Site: saxony
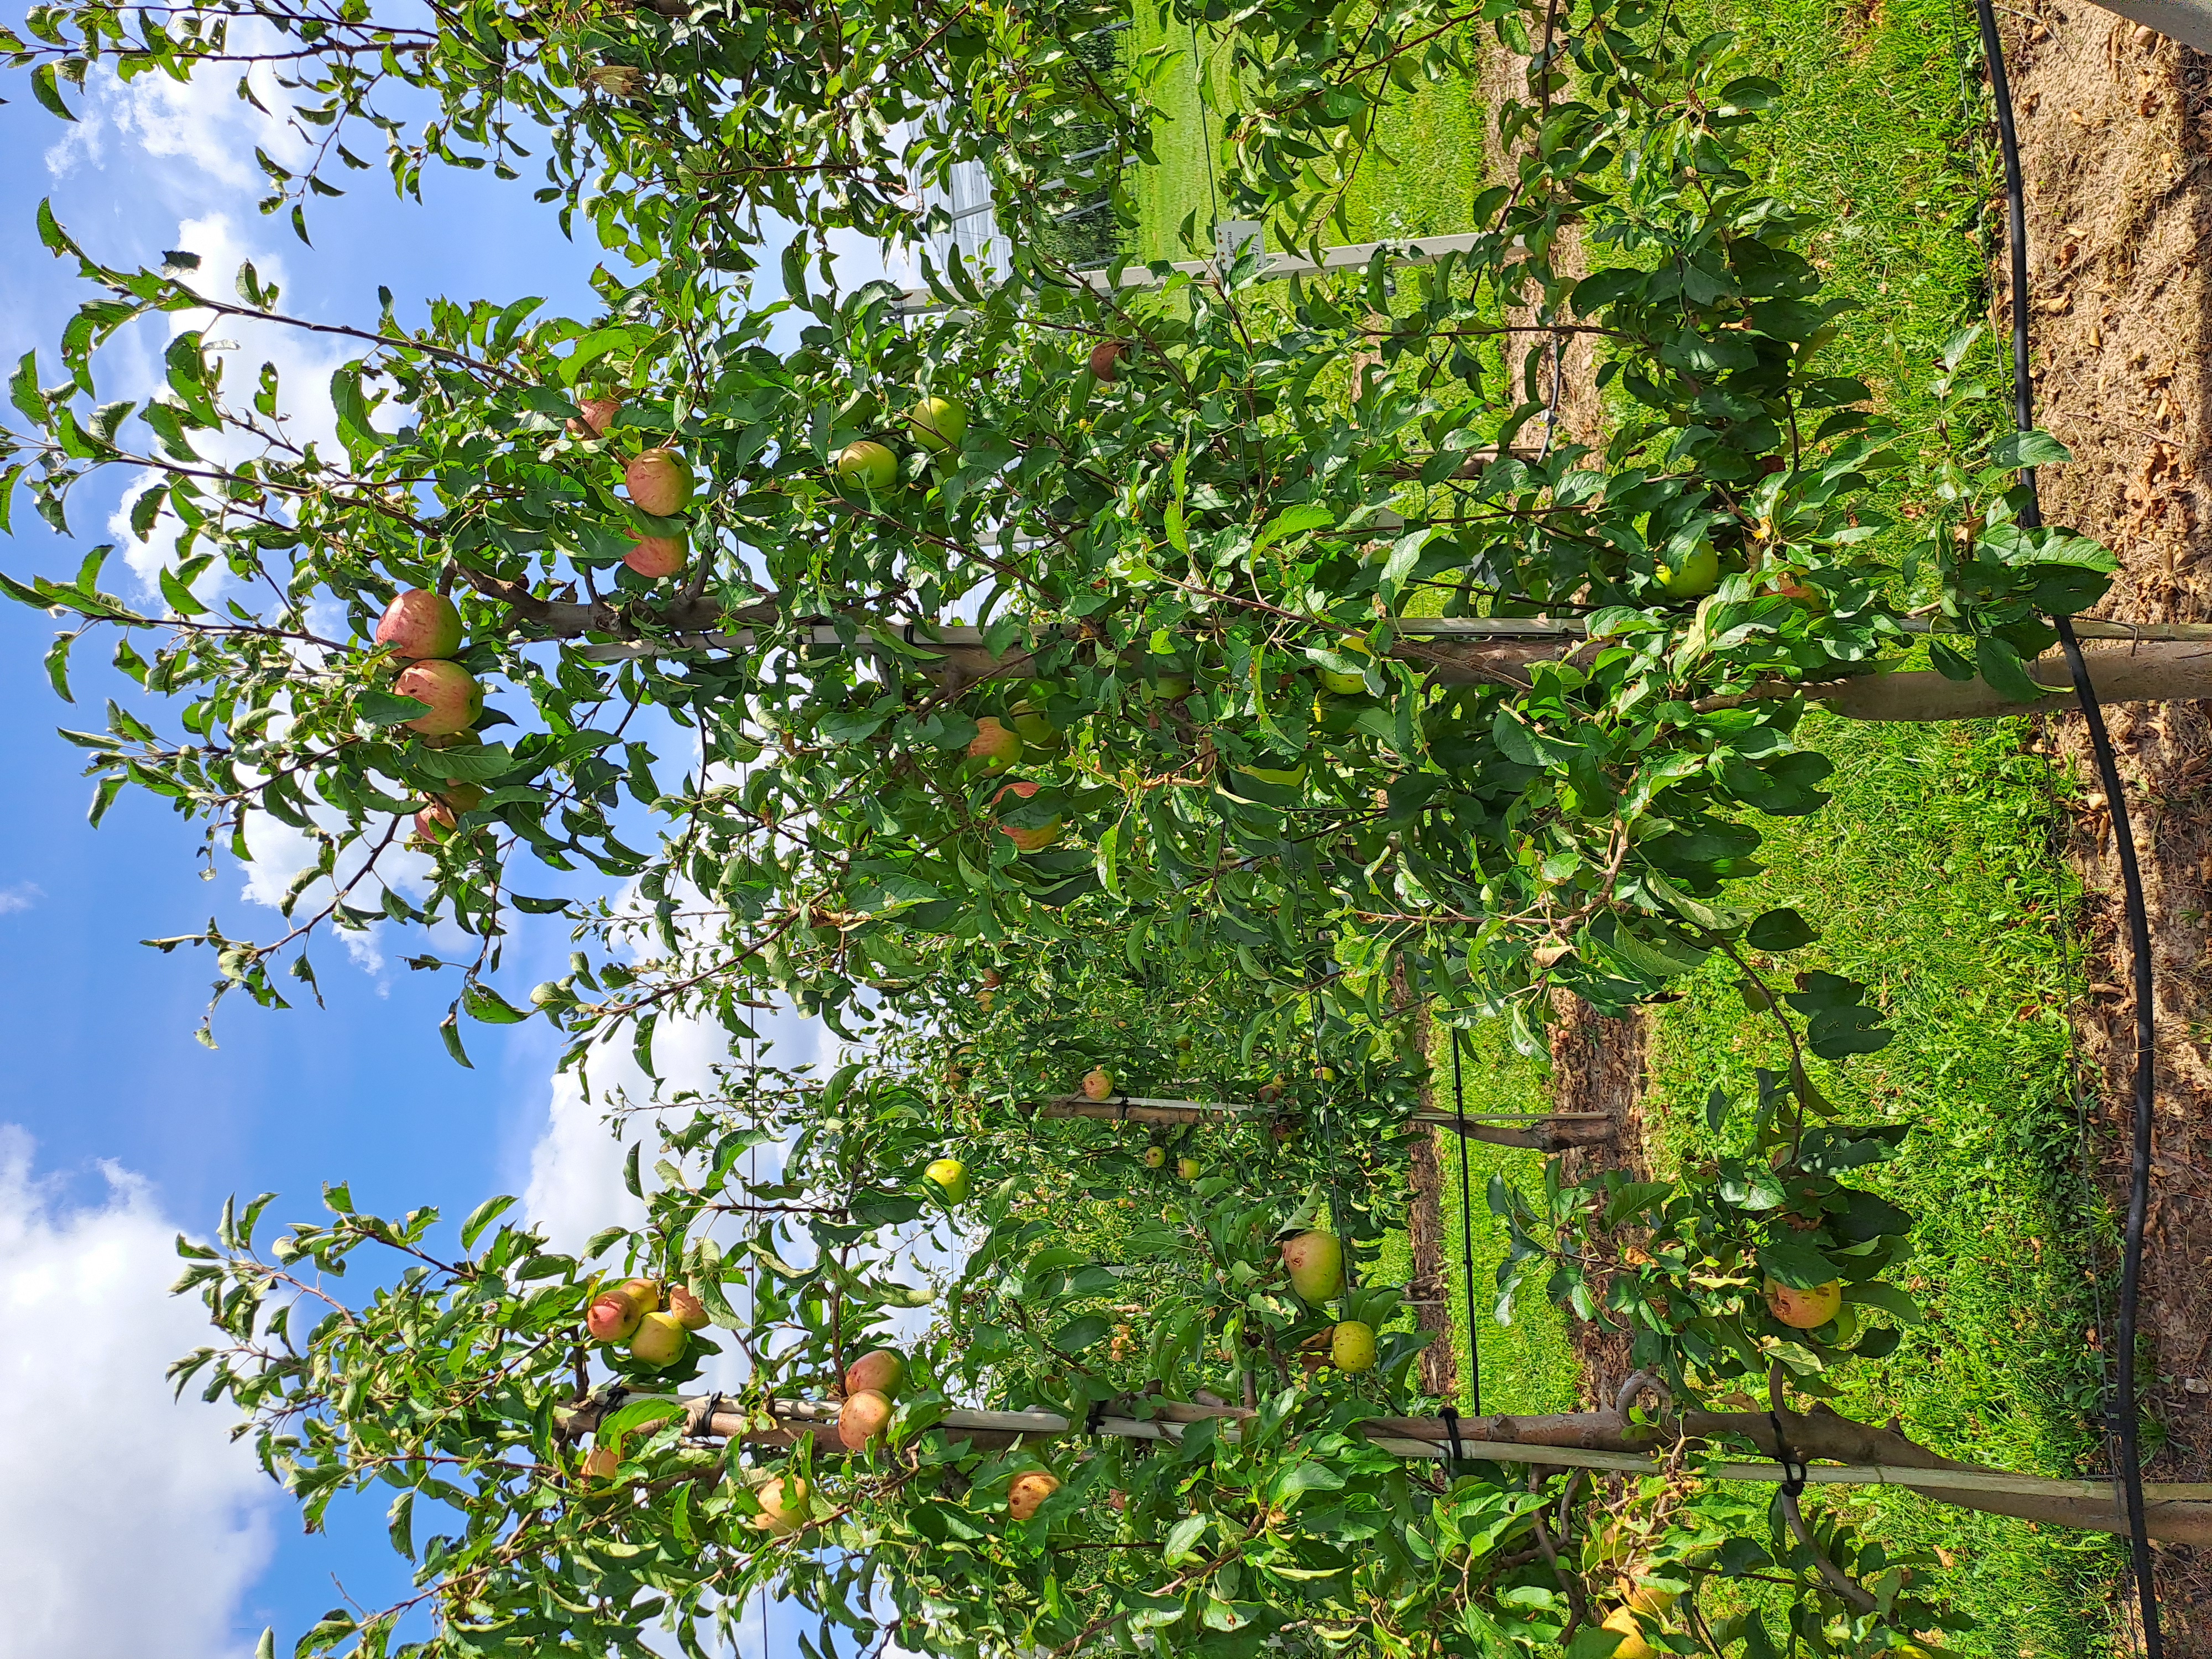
Growth stage (BBCH 85): Maturity of fruit and seed